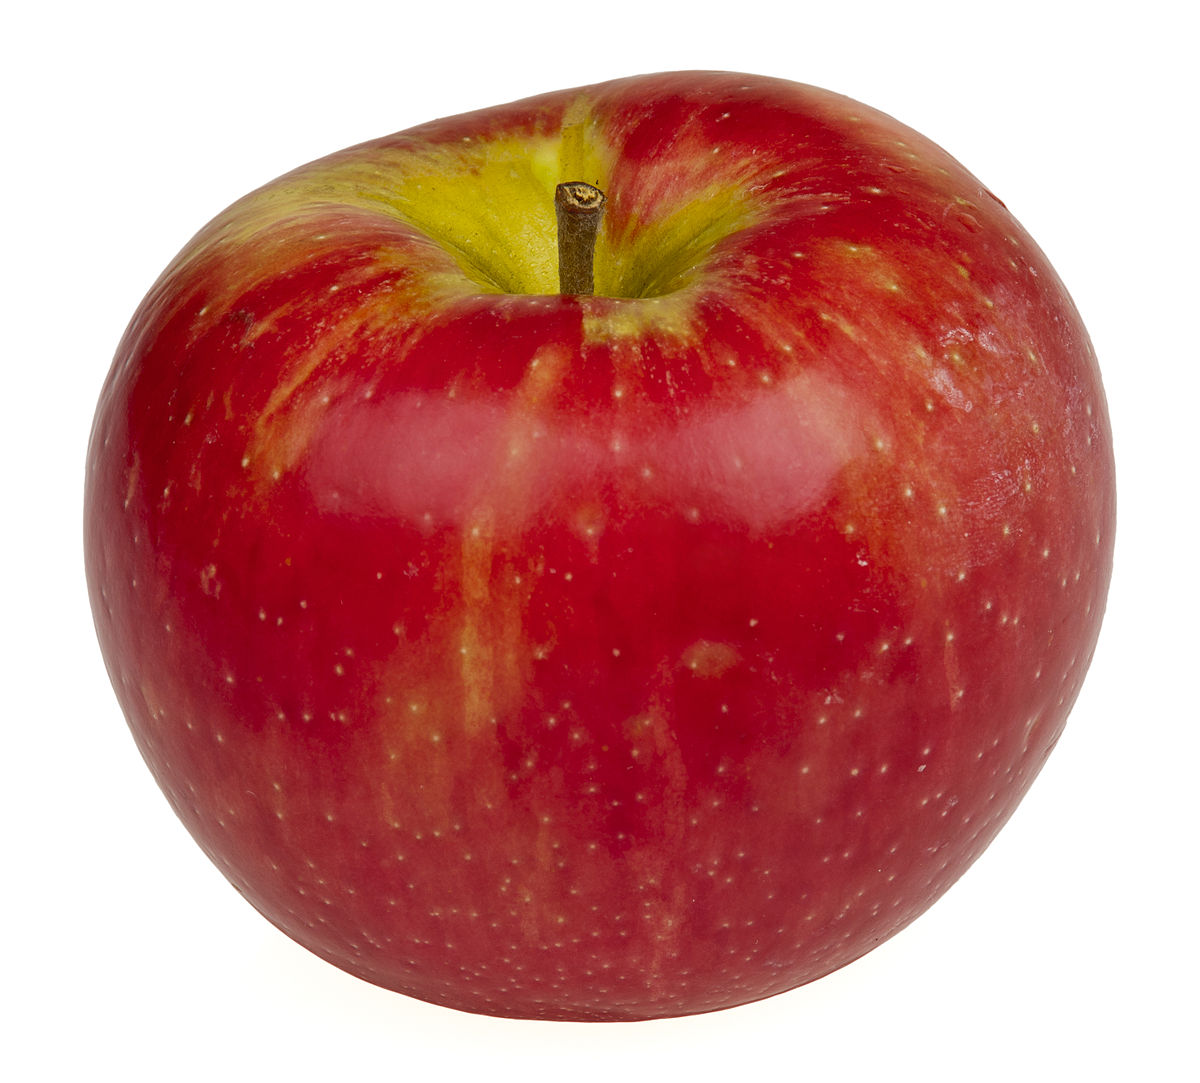
Label: Apple